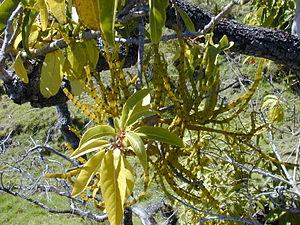
Korthalsella est un genre de plantes dicotylédones.